Rocket Knight Adventures

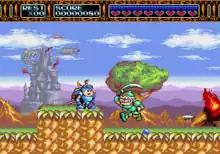
Screenshot of the first level, where Sparkster is about to be confronted by a Devotindos soldier.

"Rocket Knight Adventures" is a side-scrolling platform game where the player guides Sparkster through linear levels. The player can jump and attack using Sparkster's sword, which can either hit enemies directly or by emitting energy projectiles that travel a short distance. If the Attack button is held until the blue bar on the top of the screen is filled in, Sparkster will charge a "rocket attack". When the player lets go of the Attack button, Sparkster will perform a rocket attack where he bursts into one of eight directions where the player has inputted on the directional pad or otherwise, a stationary spin attack if no directions are pressed. The rocket attack can be used to rebound off walls, allowing Sparkster to reach higher areas.